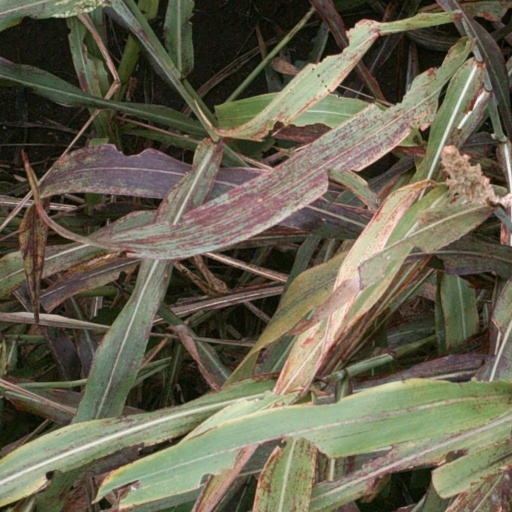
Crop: sorghum